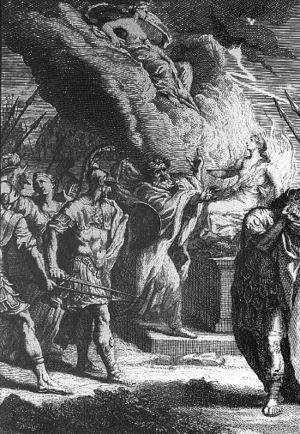
Iphigénie est une tragédie de Jean Racine, en cinq actes et en vers.